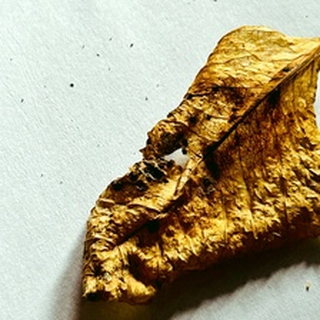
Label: lemon_dry_leaf